Iași

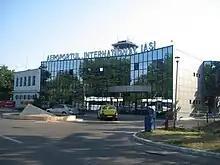
Iași Airport

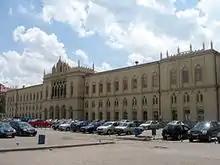
Iași Grand Station

Major events in the political and cultural history of Moldavia are connected with the name of the city of Iași. The great scholars of the 17th century, Grigore Ureche, Miron Costin and later Ion Neculce, wrote most of their works in the city or not far from it and the famous scholar Dimitrie Cantemir known throughout all Europe also linked his name to the capital of Moldavia.